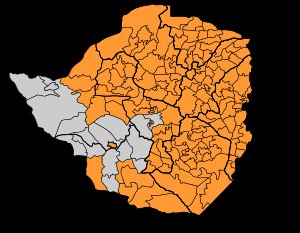
Koleraudbruddet i Zimbabwe 2008-2009
Kort som viser spredningen af kolera i Zimbabwe pr. 6. december 2008, ved brug af information fra flere kilder.[1][2][3] Kommuner hvor der er rapporteret om koleratilfælde er afmærket med orange.
Koleraudbruddet i Zimbabwe 2008-2009 var en koleraepidemi i Zimbabwe, som begyndte i august 2008 som fejede igennem landet og spredte sig til Botswana, Mozambique, Sydafrika og Zambia. Inden 31. december 2008 var der meldt om 30.938 tilfælde, hvoraf 1.551 dødsfald. Den zimbabwiske regering erklærede undtagelsestilstand efter udbruddet, og efterspurgte international bistand.